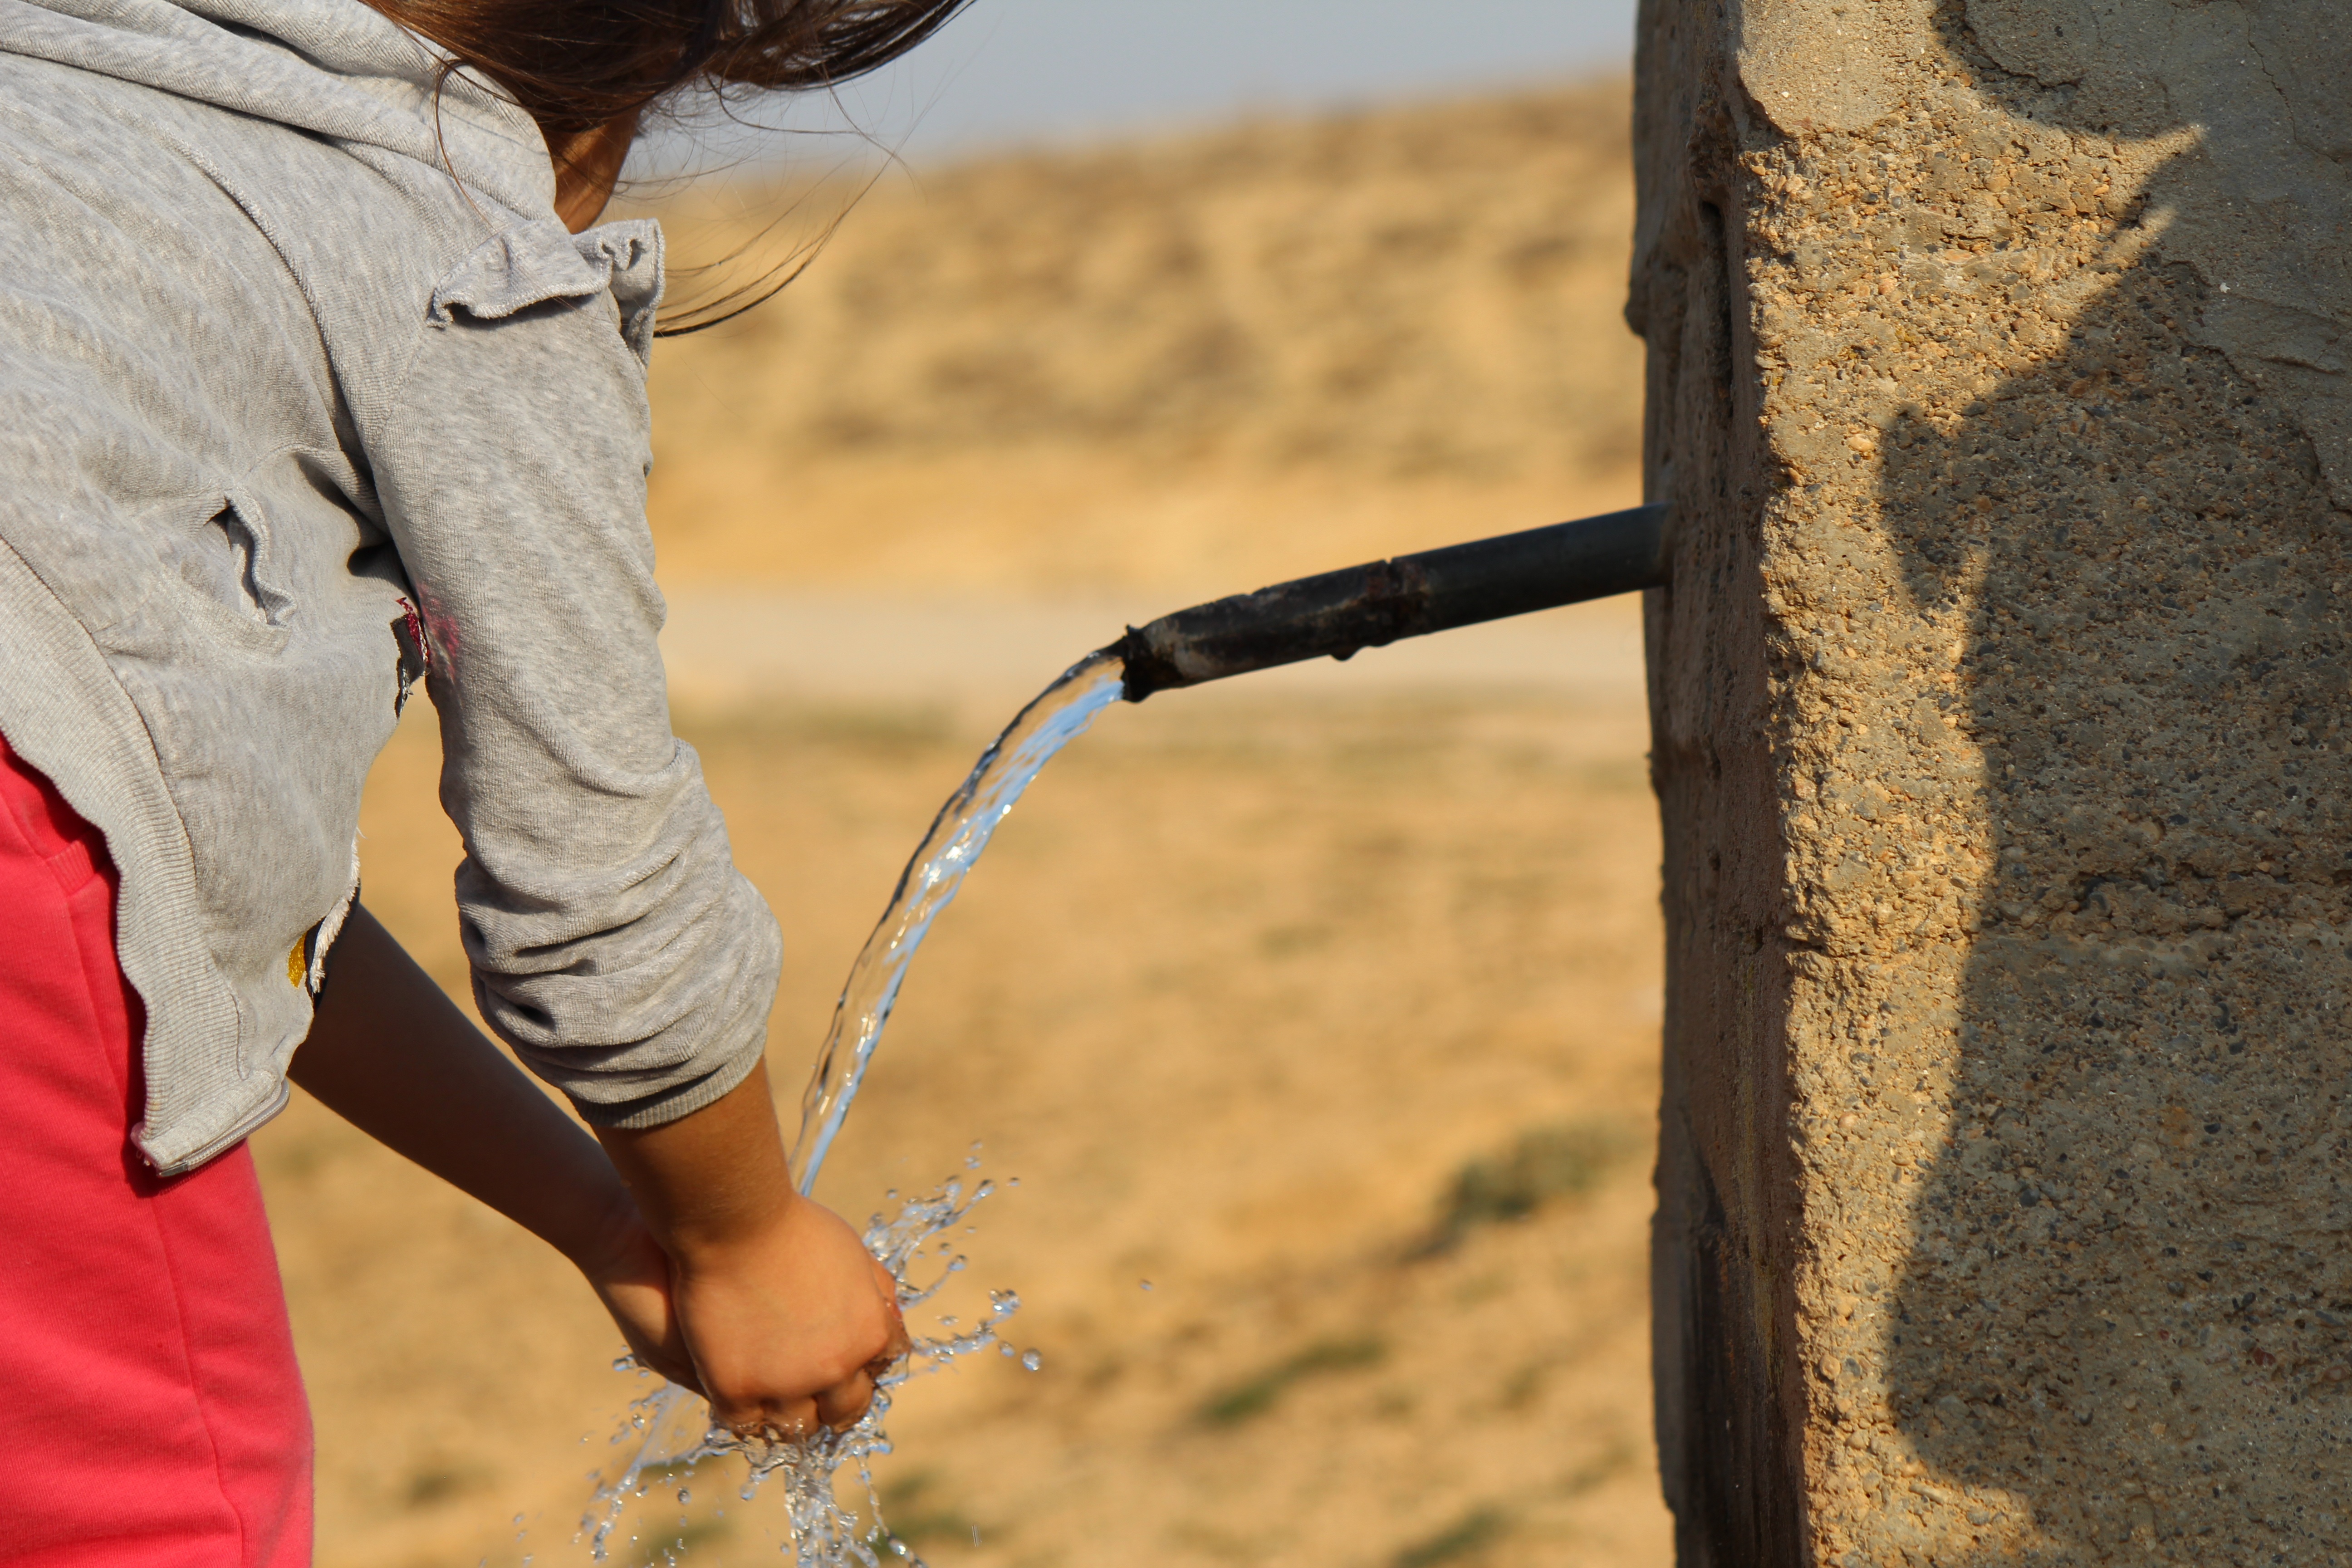
landscape, water, nature, sand, walking, adventure, spring, color, soil, child, temple, fountain, water and children